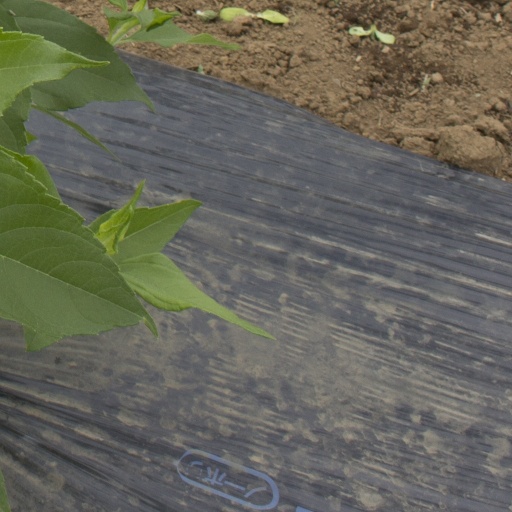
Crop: Jerusalem artichoke